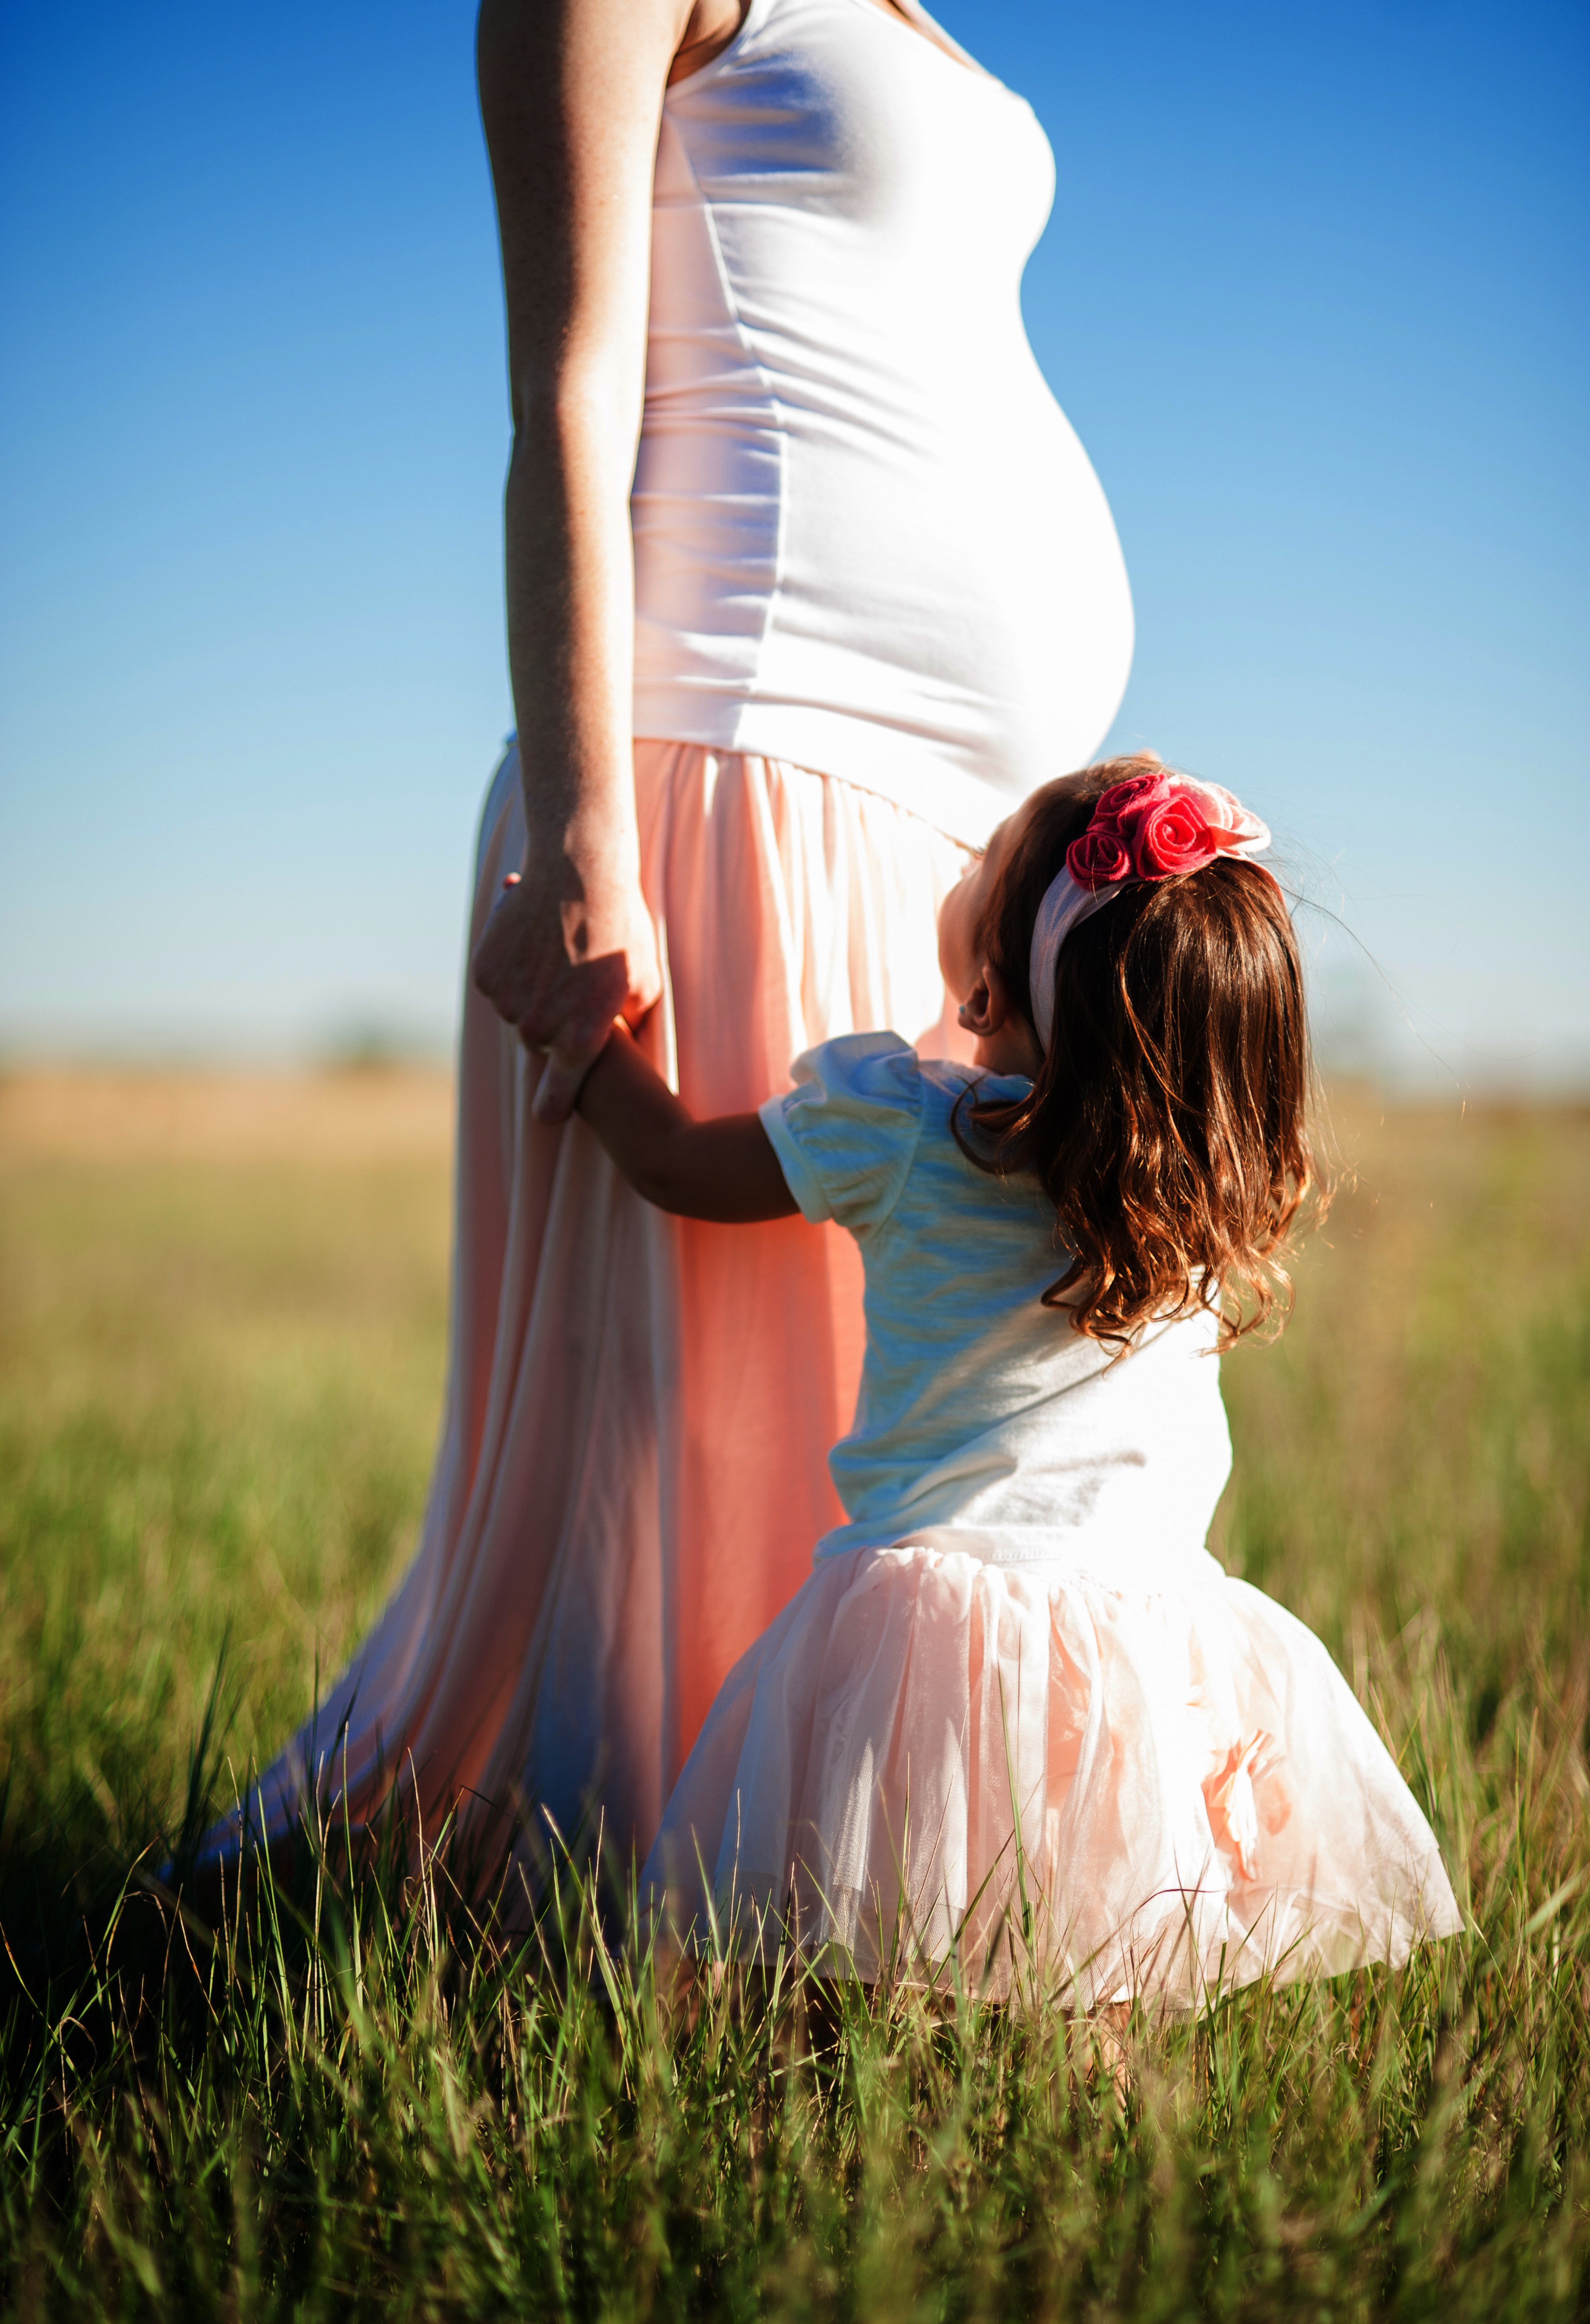
grass, person, woman, photography, meadow, flower, spring, romance, child, blue, lady, bride, baby, dress, mother, photograph, pregnant, beauty, gown, photo shoot, portrait photography, bridal clothing